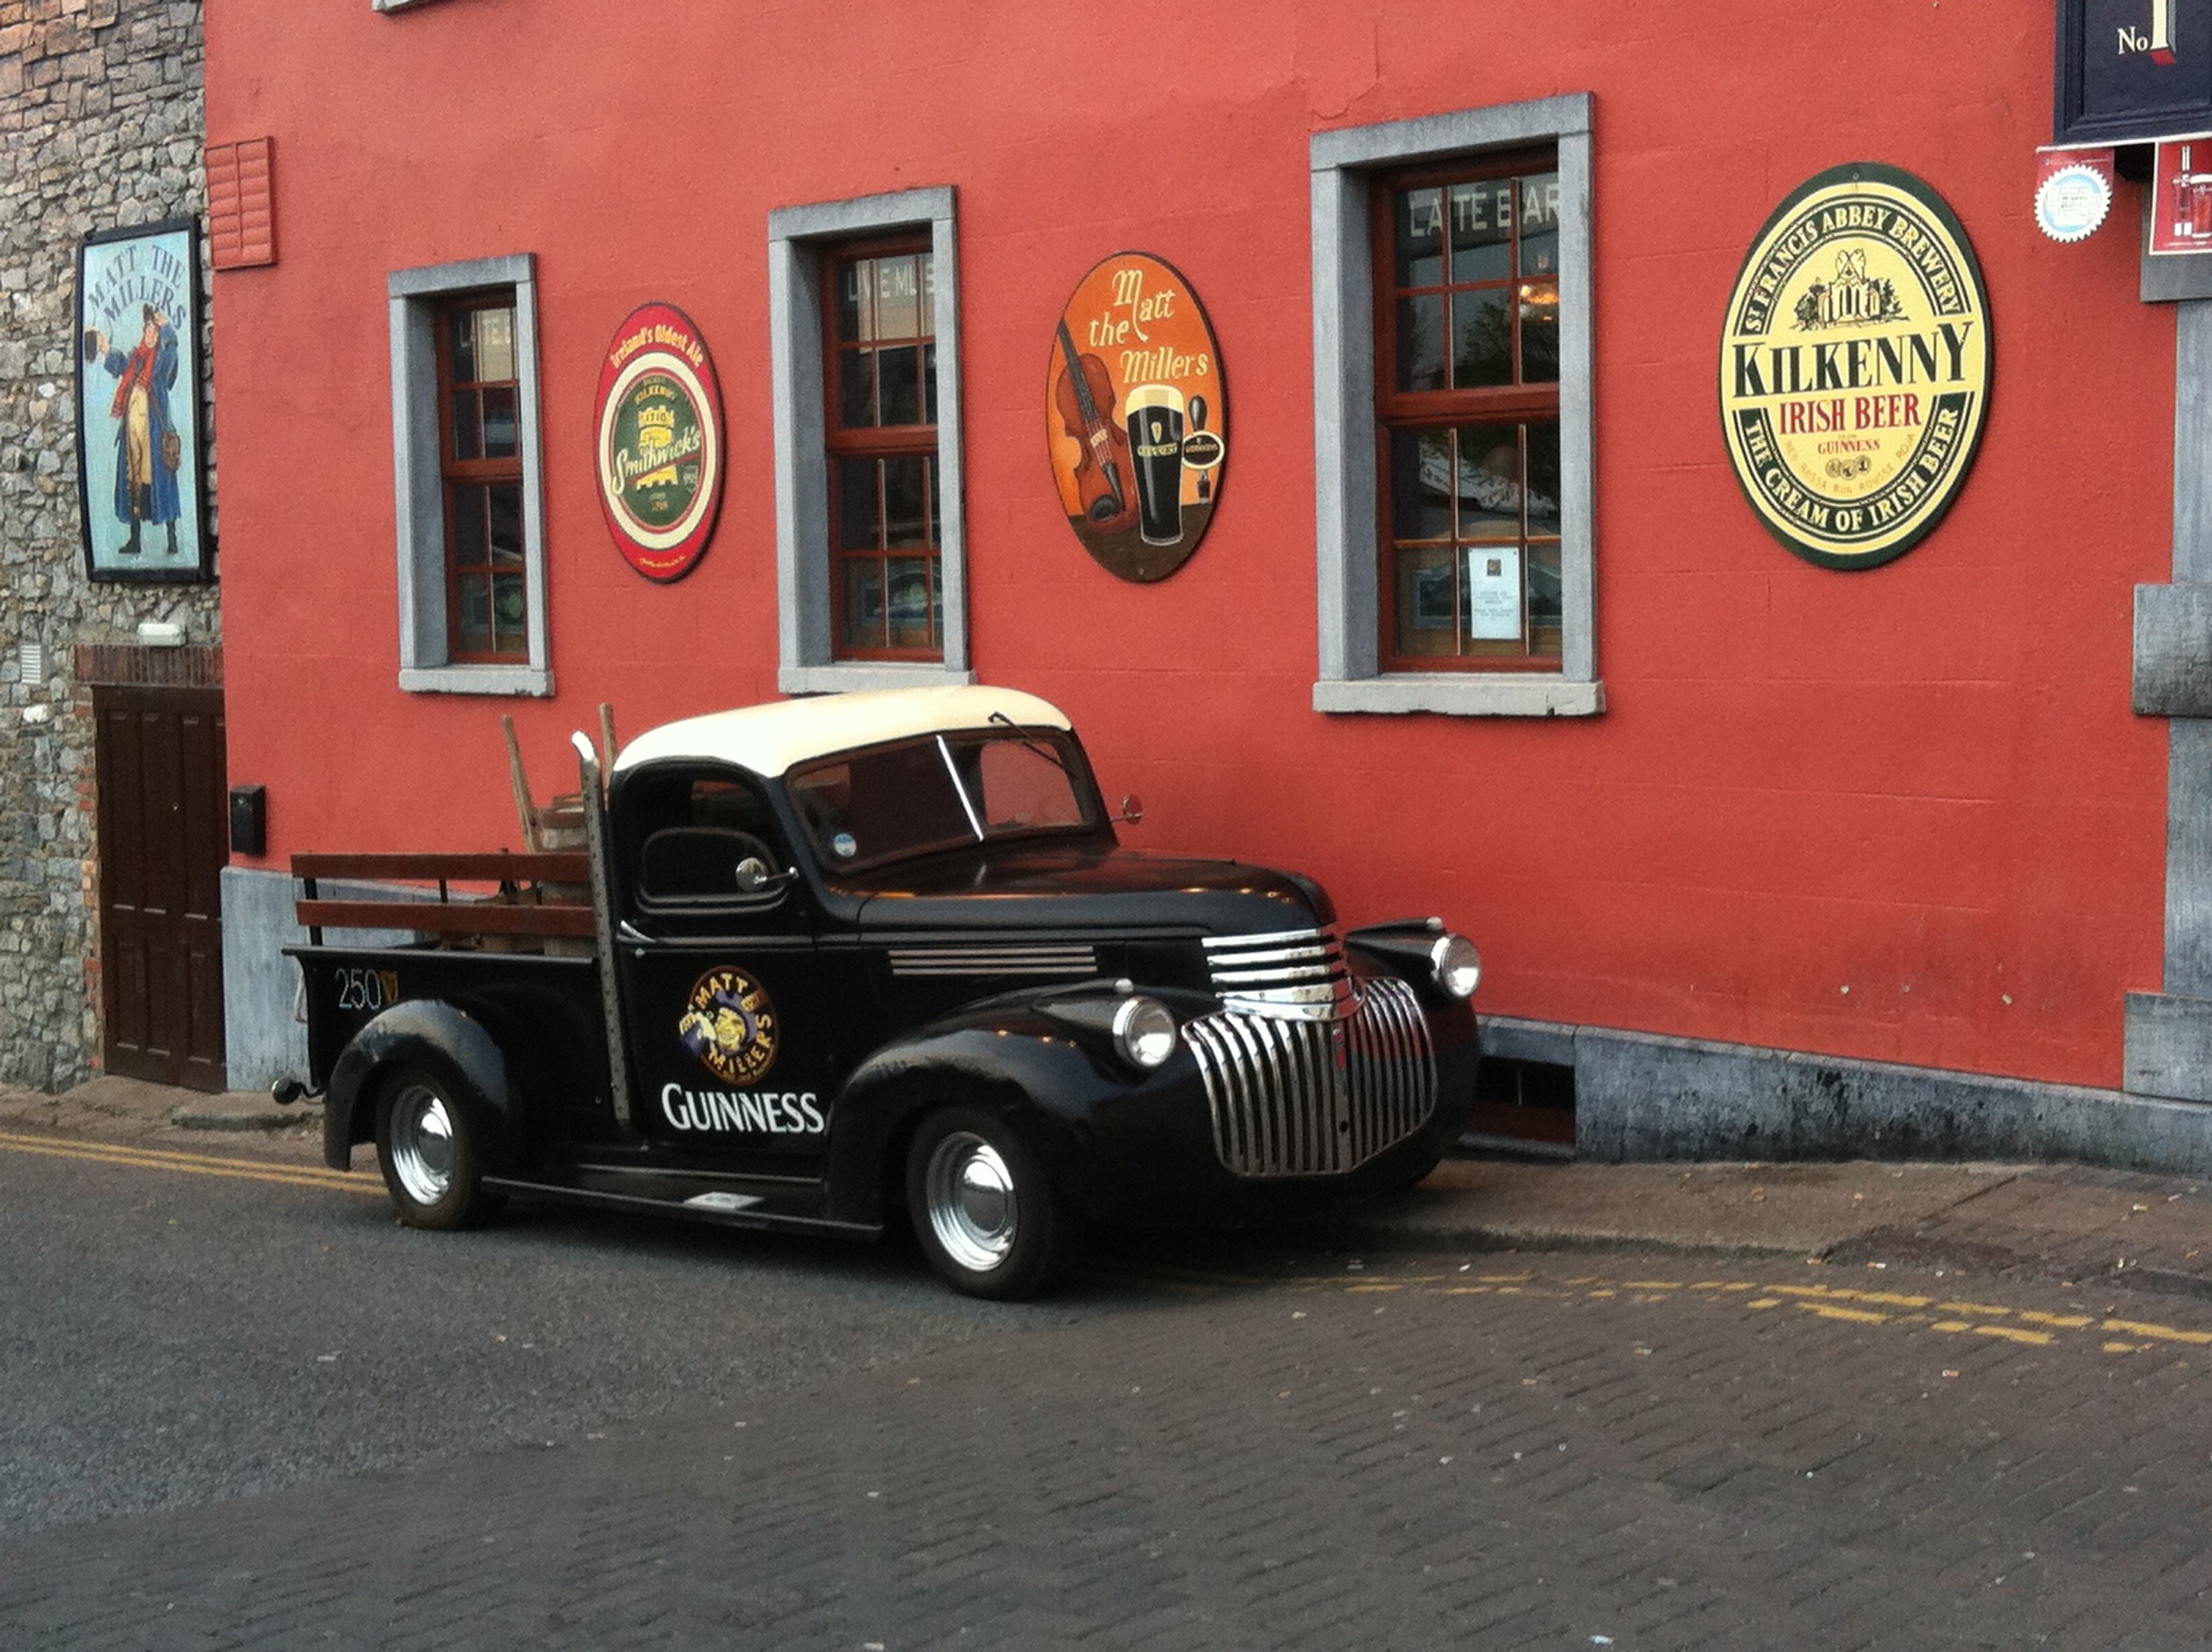
car, transport, truck, vehicle, auto, motor vehicle, vintage car, ireland, classic, pub, guinness, antique car, pickup truck, hot rod, land vehicle, automobile make, kilkenny